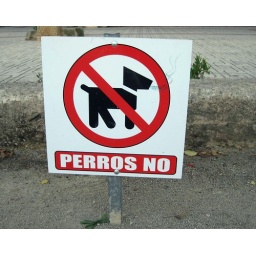
I doubt the dog on the sign cares, judging by what`s in it`s mouth!